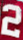
Number: 2